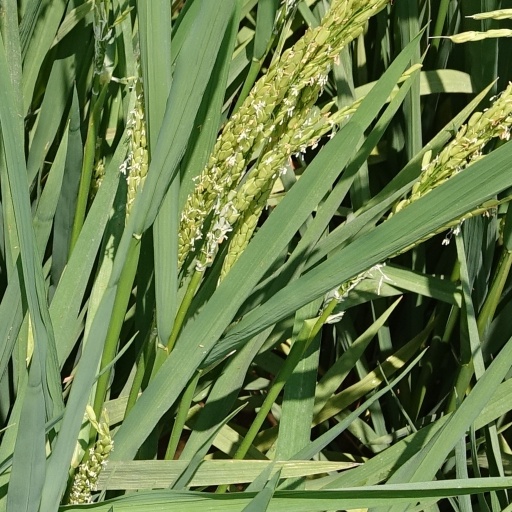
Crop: rice